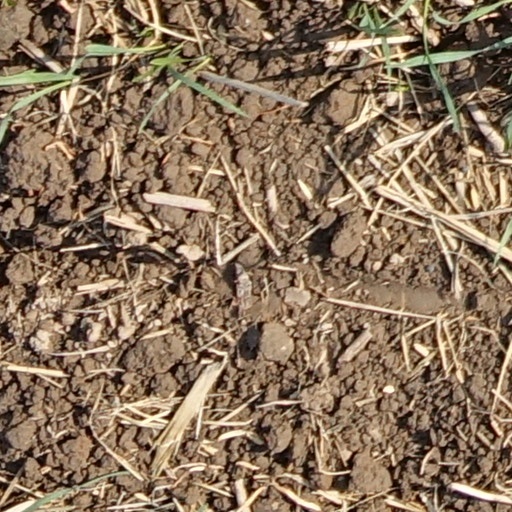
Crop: wheat